Angel (1937 film)

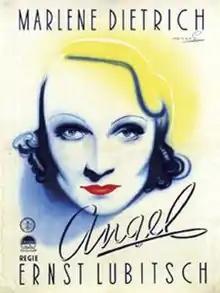
Theatrical release poster

Angel is a 1937 American romantic drama film produced and directed by Ernst Lubitsch and starring Marlene Dietrich, Herbert Marshall and Melvyn Douglas with Edward Everett Horton, Laura Hope Crews and Herbert Mundin. The screenplay by Samson Raphaelson and an uncredited Frederick Lonsdale was based on an adaptation by Guy Bolton and Russell Medcraft from the play "Angyal" by Melchior Lengyel. The music score was by Frederick Hollander with additional music by Gioacchino Rossini from "The Barber of Seville". The cinematography was by Charles Lang and the costume design by Travis Banton. The film was produced and distributed by Paramount Pictures.